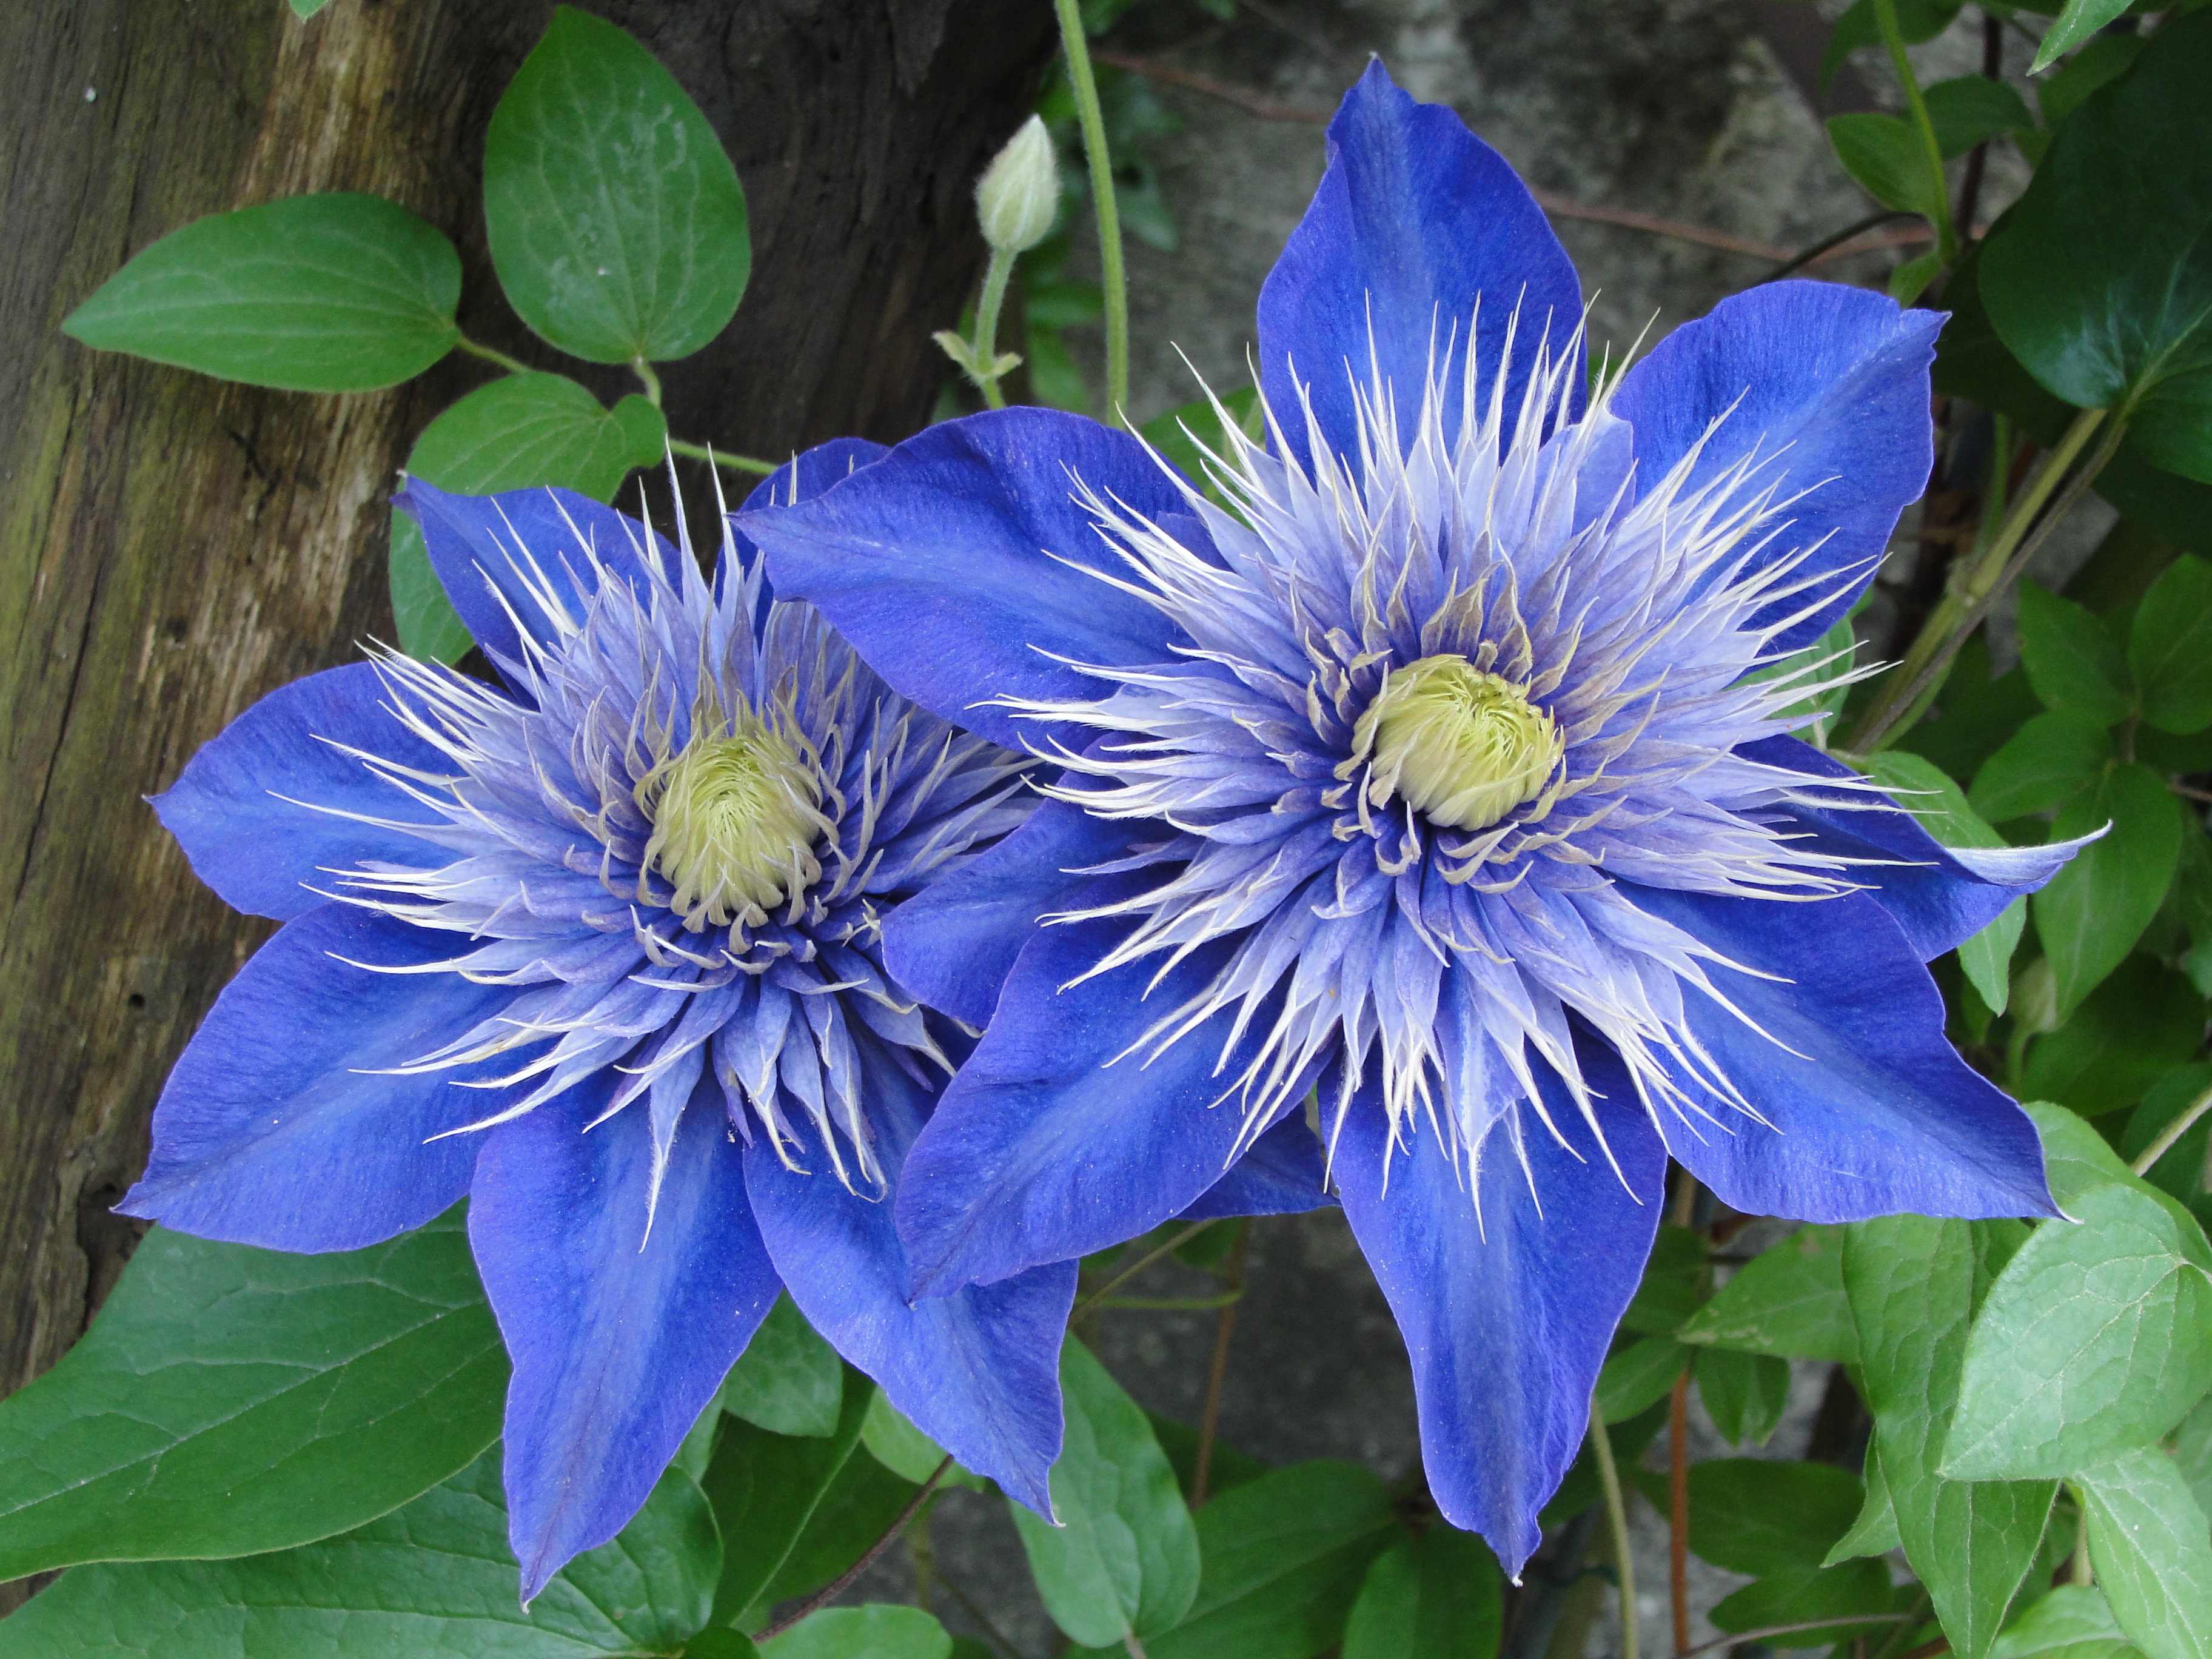
clematis, flower, plant, blue, flora, passion flower, annual plant, passion flower family, gentian family